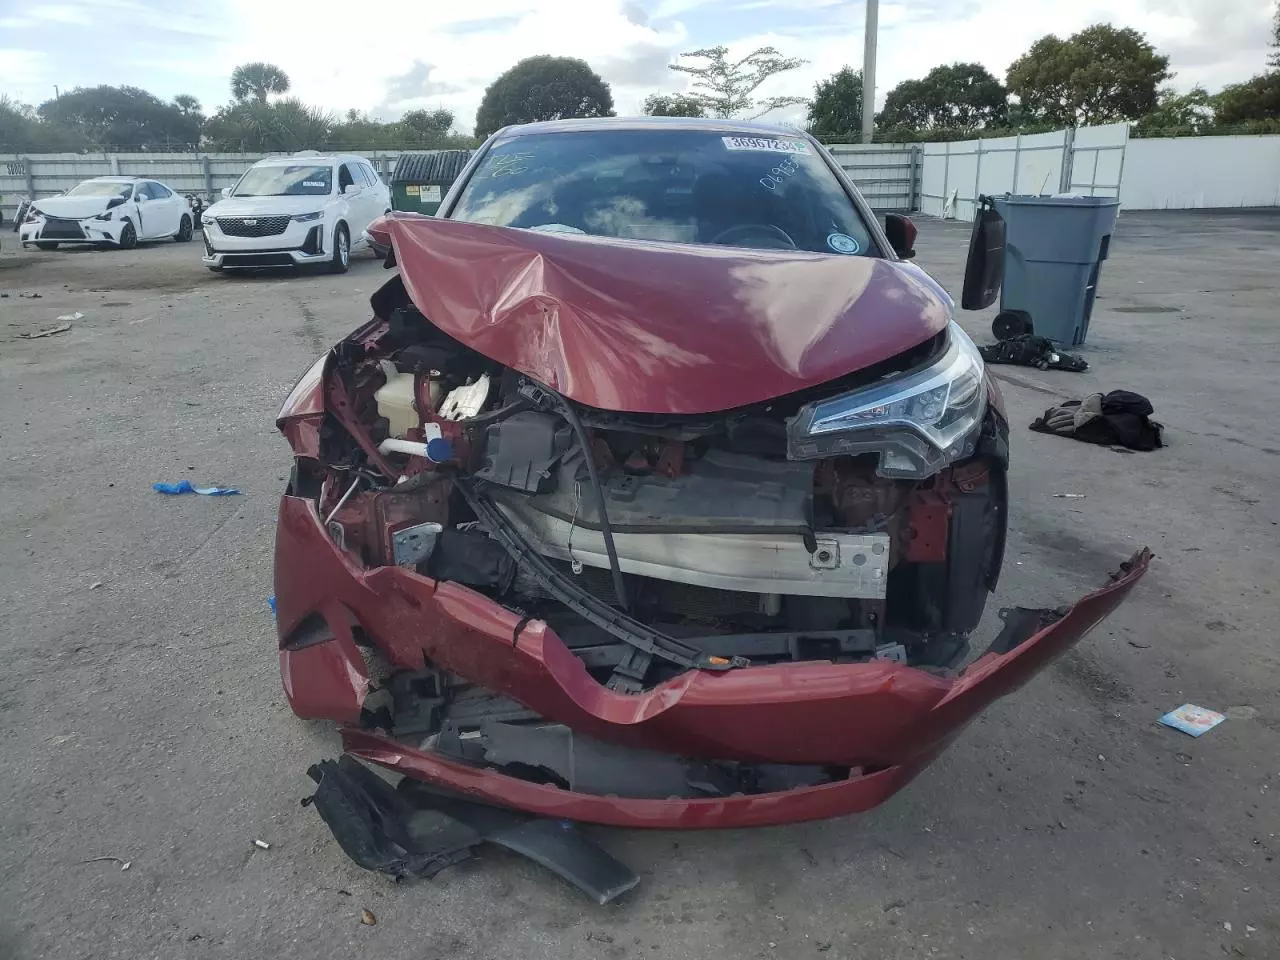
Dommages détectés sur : plaque d'immatriculation avant, pare-choc avant, feu avant droit, feu avant gauche, capot, aile avant droite, aile avant gauche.
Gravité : majeur